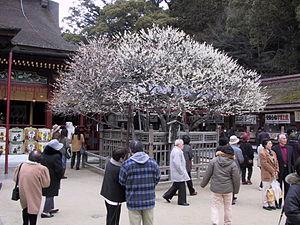
Sugawara no Michizane, connu également sous le nom de Kan Jōshō, Tenjin Sama ou Tenmangū, et petit-fils de Sugawara no Kiyotomo, est un lettré, poète et personnalité politique du Japon de l'époque de Heian. On le considère comme un excellent poète, en particulier dans le domaine de la poésie chinoise.